La Tabacalera de Lavapiés

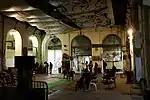
Interior of the building

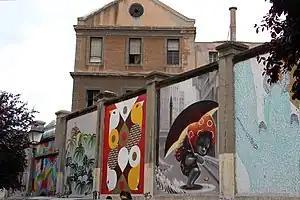
Street art at the former Tobacco Factory of Embajadores

The set of buildings was an old abandoned tobacco factory, built at the behest of King Charles III of Spain in 1781. Beginning in 1809, the factory manufactured tobacco, employing 6,000 female workers, in a space of 30,000 m (355,000-square-foot). In 1977, the building was listed as part of the Spanish Cultural Heritage, receiving the Bien de Interés Cultural mention. The factory remained in operation until the privatization of the public tobacco monopoly Tabacalera in 1999, when the buildings properly was transferred to the Spanish Ministry of Culture.